Des Moines Township, Pocahontas County, Iowa

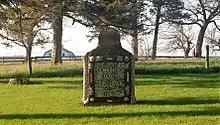
Marker of the original Pocahontas County seat at Old Rolfe

Des Moines Township is a township in Pocahontas County, Iowa, United States.